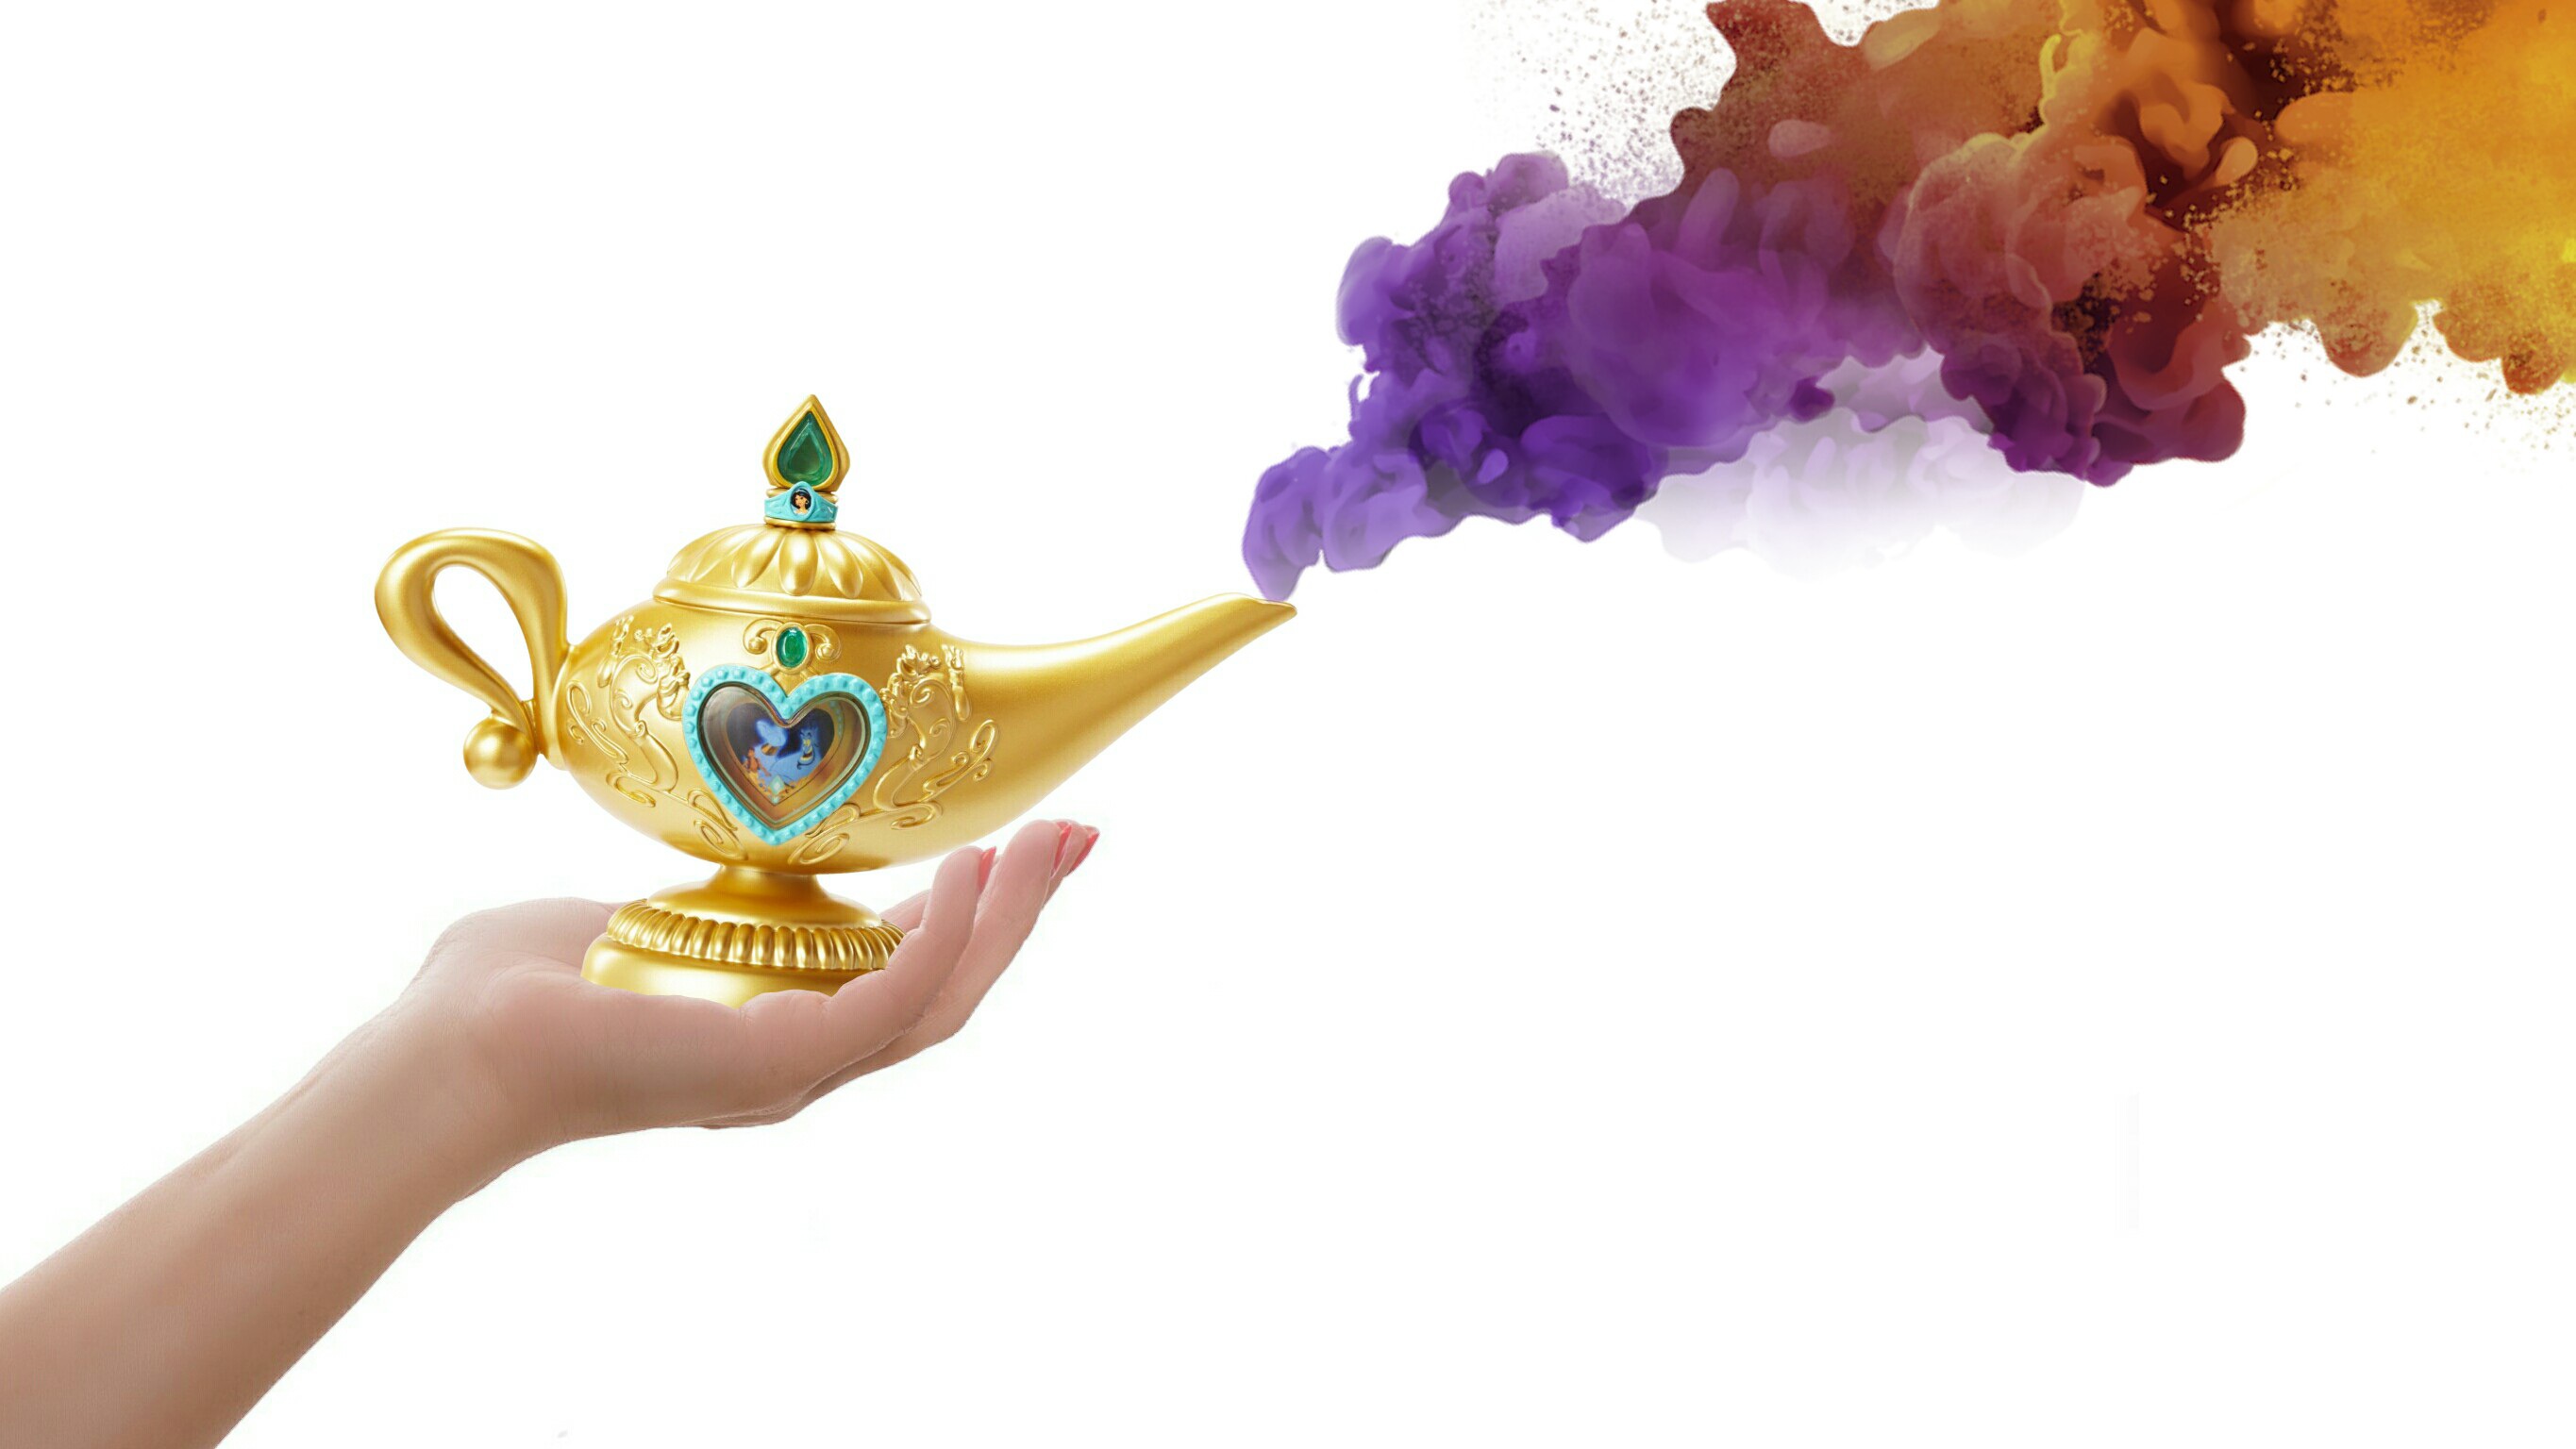
smoke, lamp, magic, hand, white background